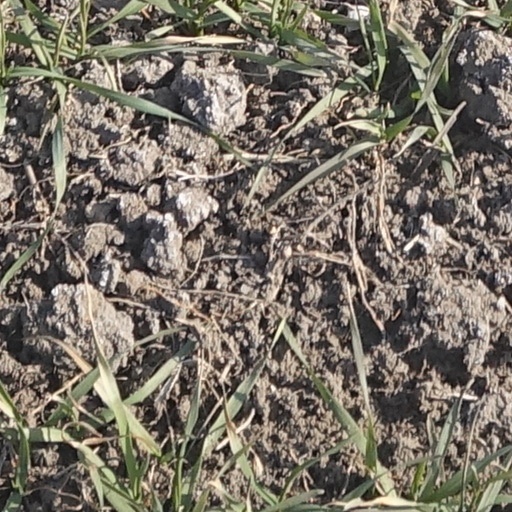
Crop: wheat